H.M.S. Pinafore

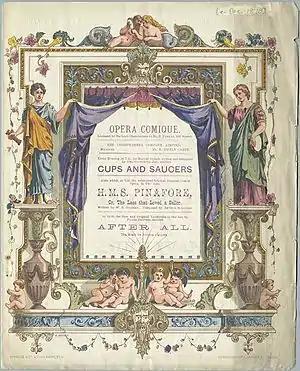
Souvenir programme cover from 1878 during the run of the original production

Reviewing the 1899 revival, "The Athenaeum" managed to praise the piece while joining in the musical establishment's critique of Sullivan. On the one hand, "The "Pinafore" ... sounds fresher than ever. The musical world has become serious – very serious – and it is indeed refreshing to hear a merry, humorous piece, and music, unassuming in character ... it is delicately scored, and in many ways displays ability of a high order". On the other hand, it wrote that if Sullivan had pursued the path of composing more serious music, like his symphony, "he would have produced still higher results; in like manner "Pinafore" set us wondering what the composer would have accomplished with a libretto of somewhat similar kind, but one giving him larger scope for the exercise of his gifts".